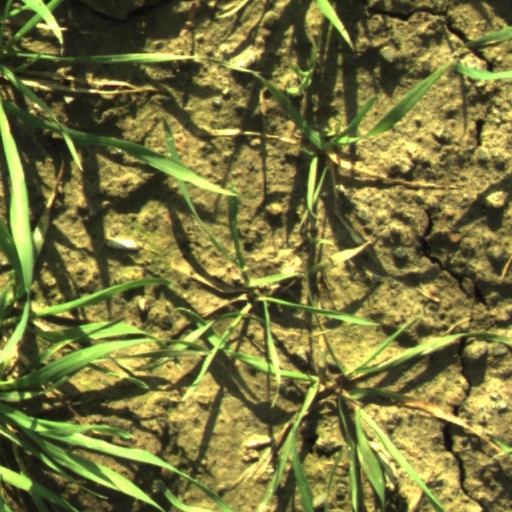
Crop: wheat